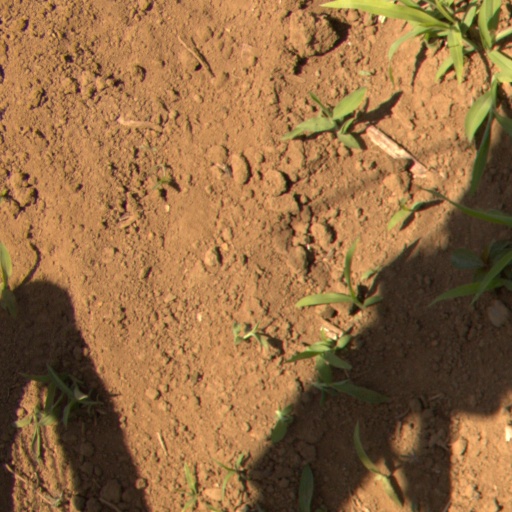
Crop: Jerusalem artichoke